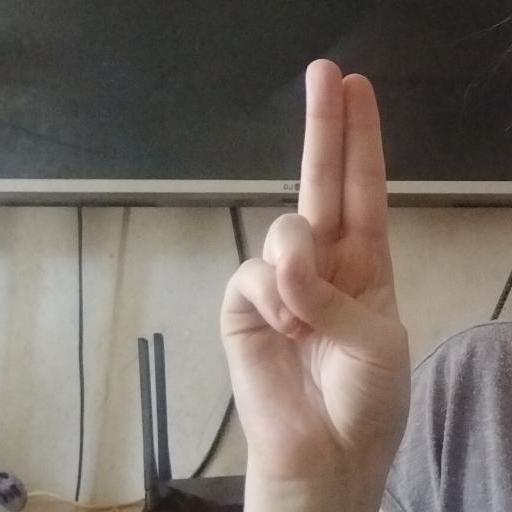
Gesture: two_up